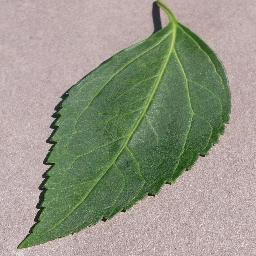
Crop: cherry
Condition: (including_sour)_healthy